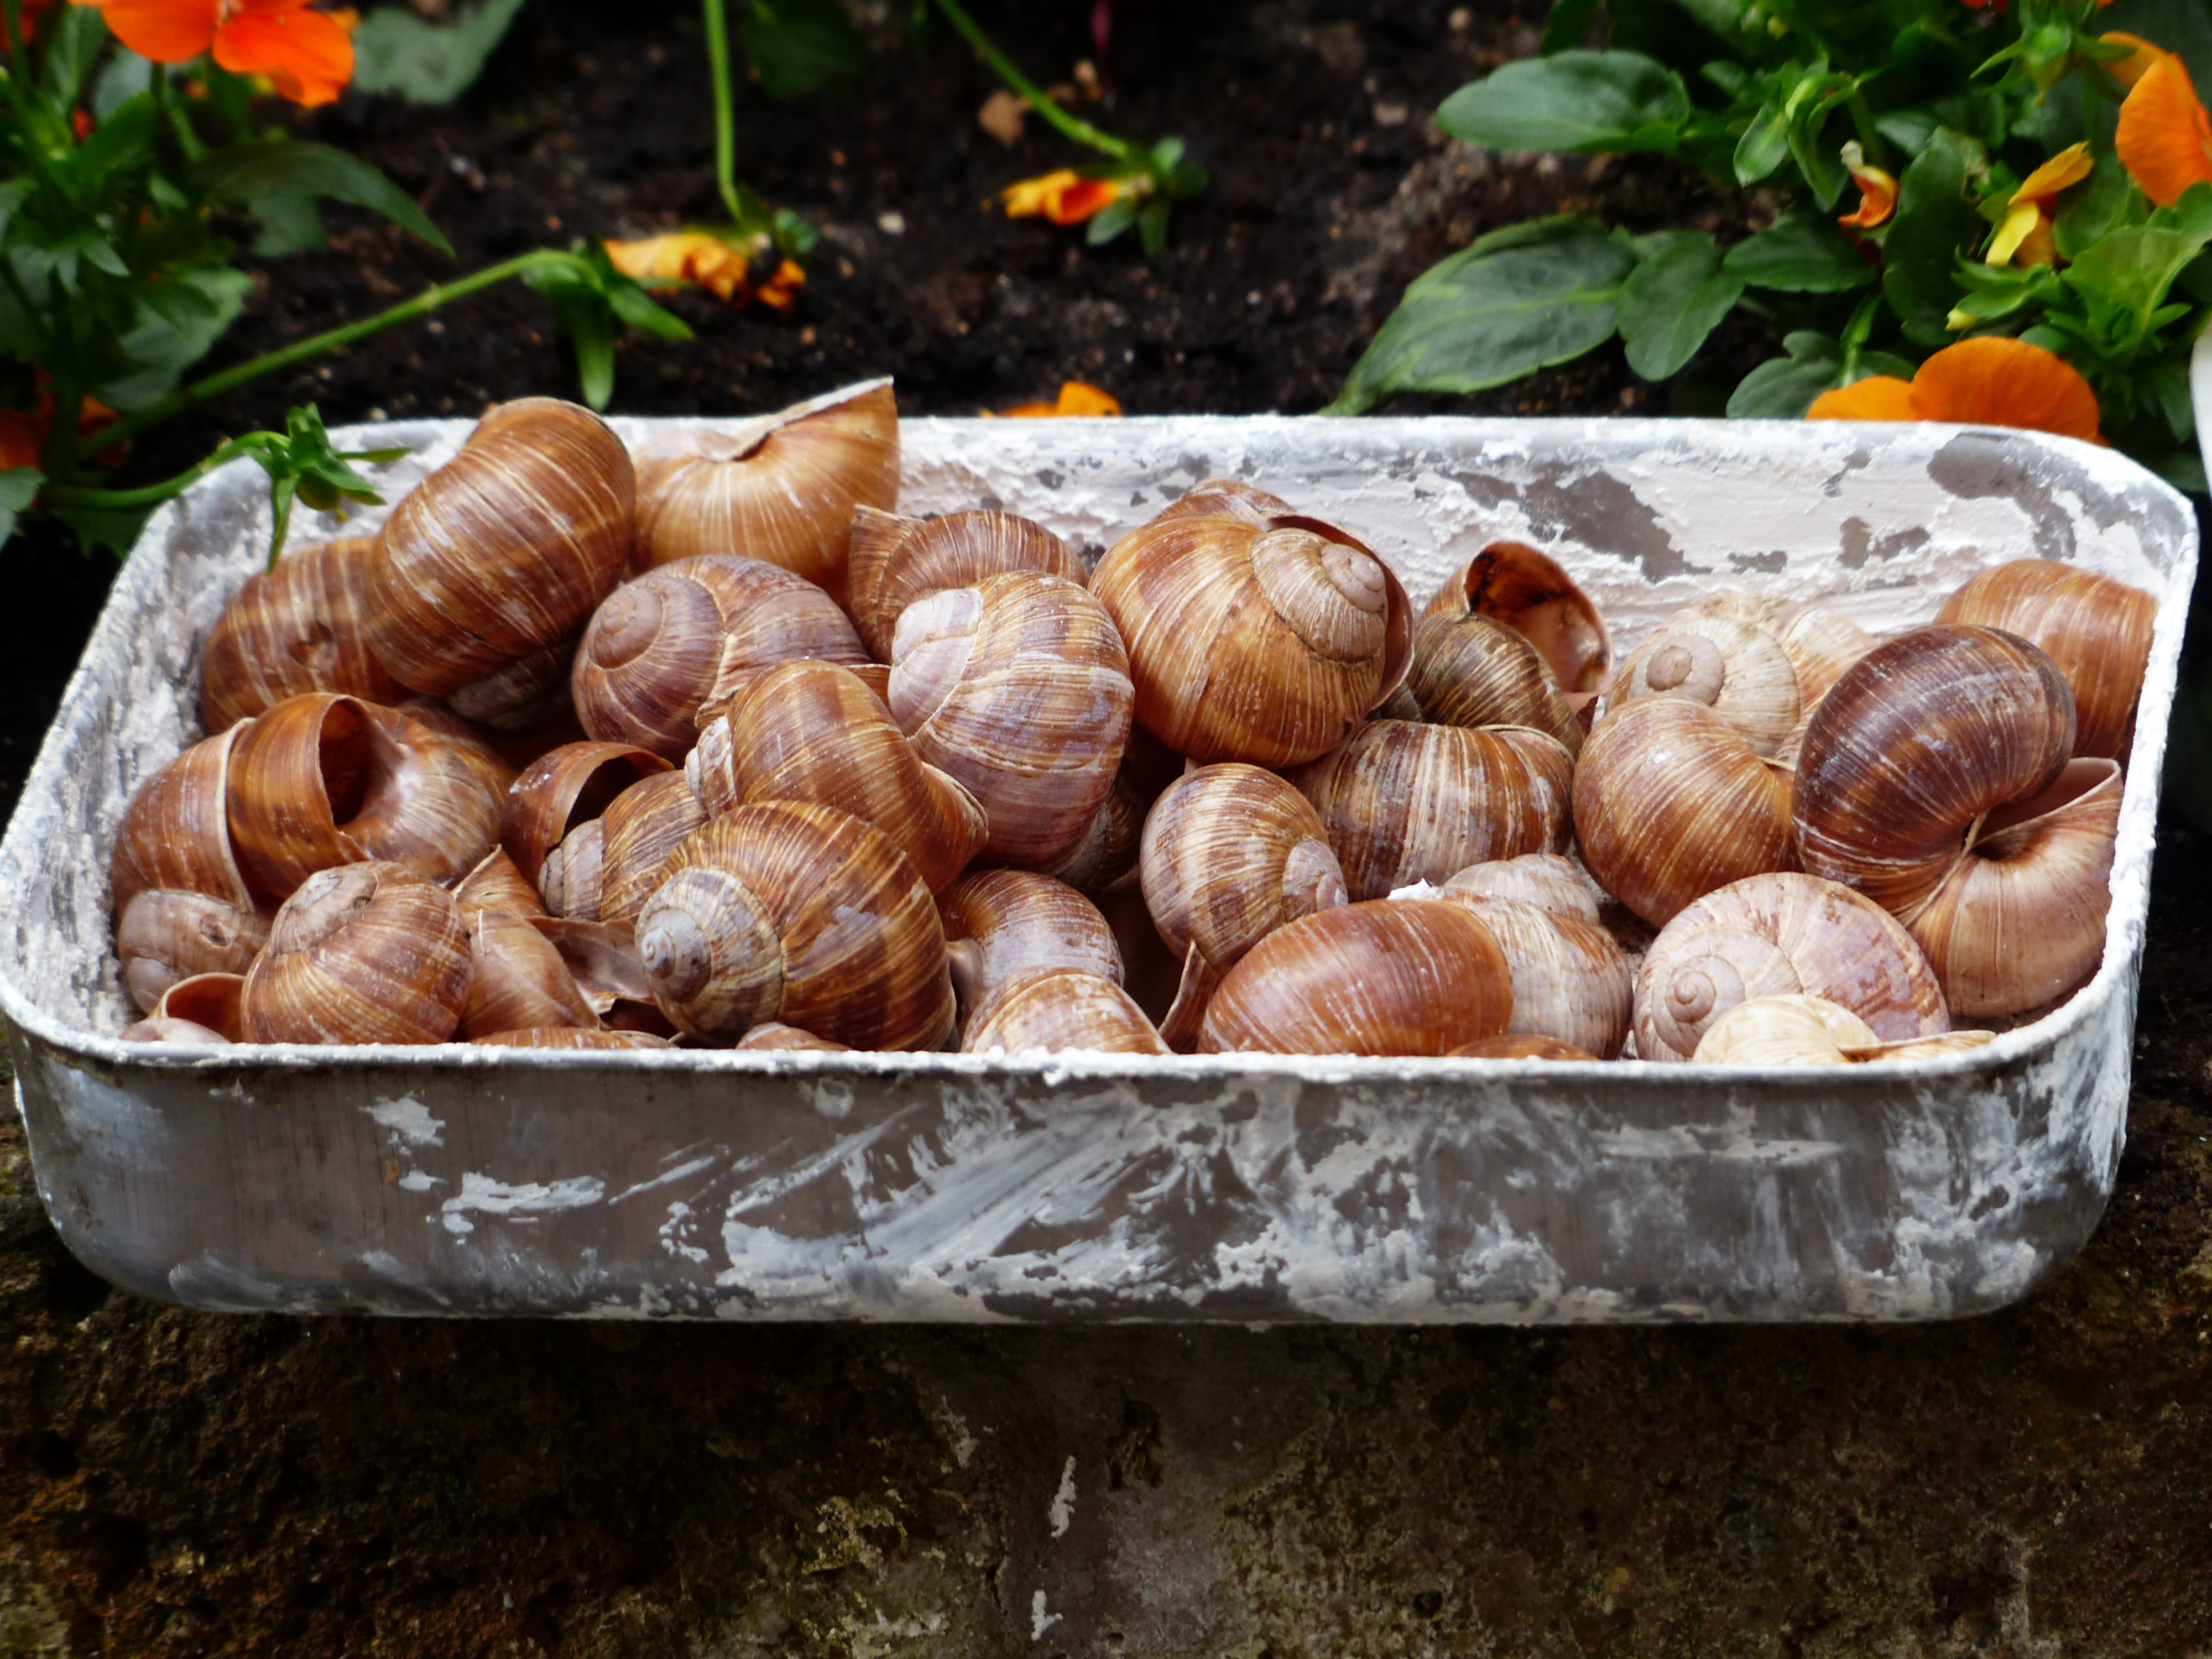
plant, dish, food, collection, produce, vegetable, shell, shells, escargot, chestnut, snails, escargots, flowering plant, land snail, helix pomatia, land plant